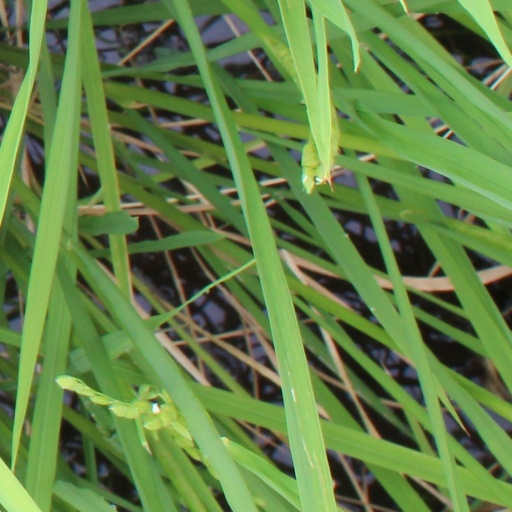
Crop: rice